Dafydd Llywelyn (politician)

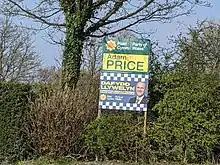
Dafydd Llywelyn placard in Saron, Llandysul, during the 2021 Elections.

In October 2015, it was announced that Llywelyn would be standing as the Plaid Cymru candidate for the Dyfed-Powys Police and Crime Commissioner (PCC) at the 2016 election. On 6 May 2016, he was elected PCC with a total of 75,158 votes (52,469 in the 1st round, plus 22,689 in the 2nd). In 2024 he was re-elected with a total of 31,323 votes.